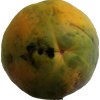
Label: papaya